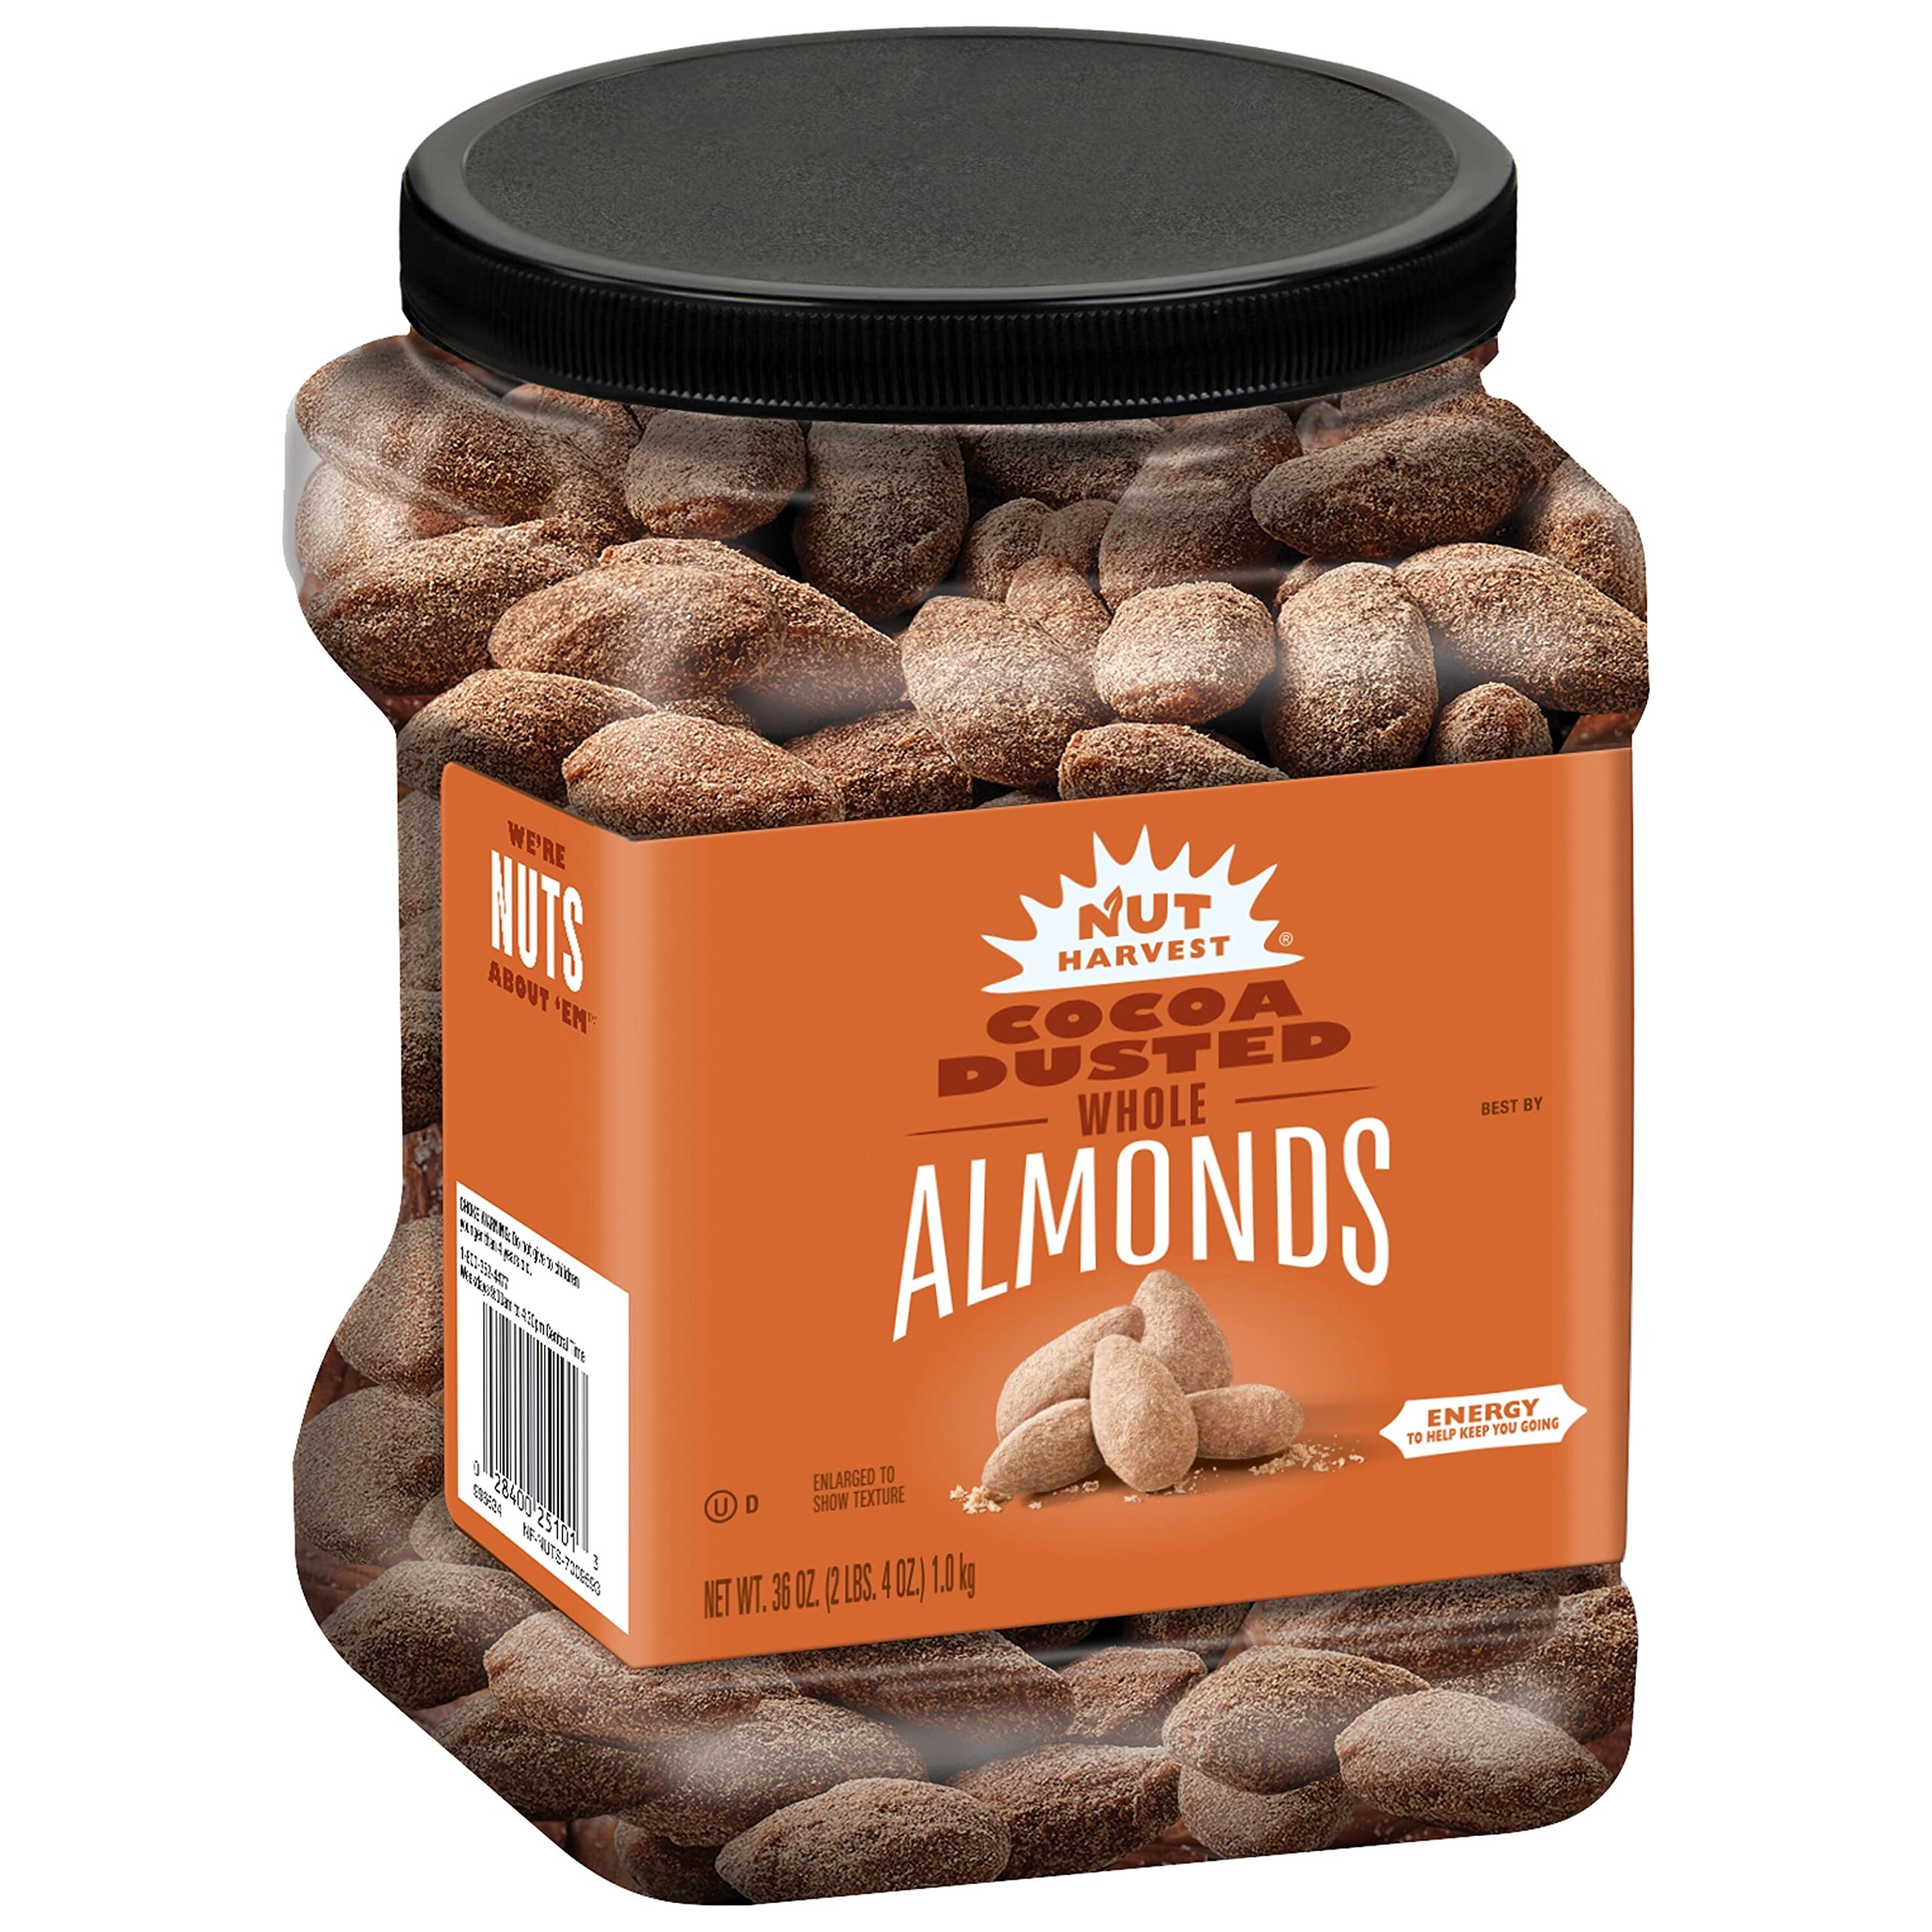
Item Name: Nut Harvest, Cocoa Dusted Almonds, 36 Ounce Jar
Bullet Point 1: We roast and season each batch, before they are sealed to lock in their great taste
Bullet Point 2: Large jar is perfect for sharing
Bullet Point 3: 1 (36oz) jar of Nut Harvest Cocoa Dusted Almonds
Value: 36.0
Unit: Ounce

Price: 40.98